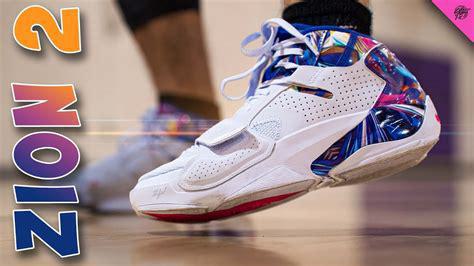
Brand: Jordan
Model: Zion 2